Hungarian State Railways

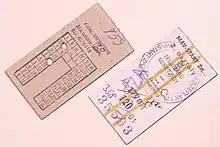

By 1964, the German-designed, domestically-built MÁV Class V43 four-axle 25 kV AC 50 Hz electric locomotive entered service and eventually some 450 of this reliable engine became the workhorse of MÁV traction in passenger as well as freight service. Heavy diesel engines arrived from the USSR (M62) and Sweden/United States (M61). Track maintenance, however, always remained poor, preventing the rolling stock from using the system to its fullest.